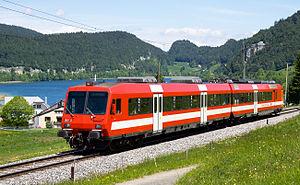
Les Chemins de fer du Jura sont une entreprise de transport ferroviaire et routier, desservant les cantons du Jura, Berne et Neuchâtel. Son siège social est à Tavannes. Les CJ sont une société anonyme. Le nombre d'actions est de 108'500.